The Skulls (film)

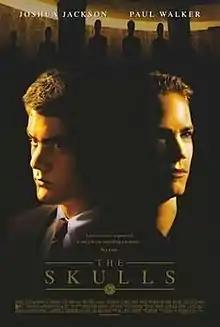
Theatrical release poster

The Skulls is a 2000 American thriller film directed by Rob Cohen and starring Joshua Jackson, Paul Walker and Leslie Bibb. The film's plot is inspired by conspiracy theories surrounding the Skull and Bones society at Yale University. Although "The Skulls" was widely panned by critics, it performed modestly at the box office and led to two direct-to-video sequels: "The Skulls II" (2002) and "The Skulls III" (2004).